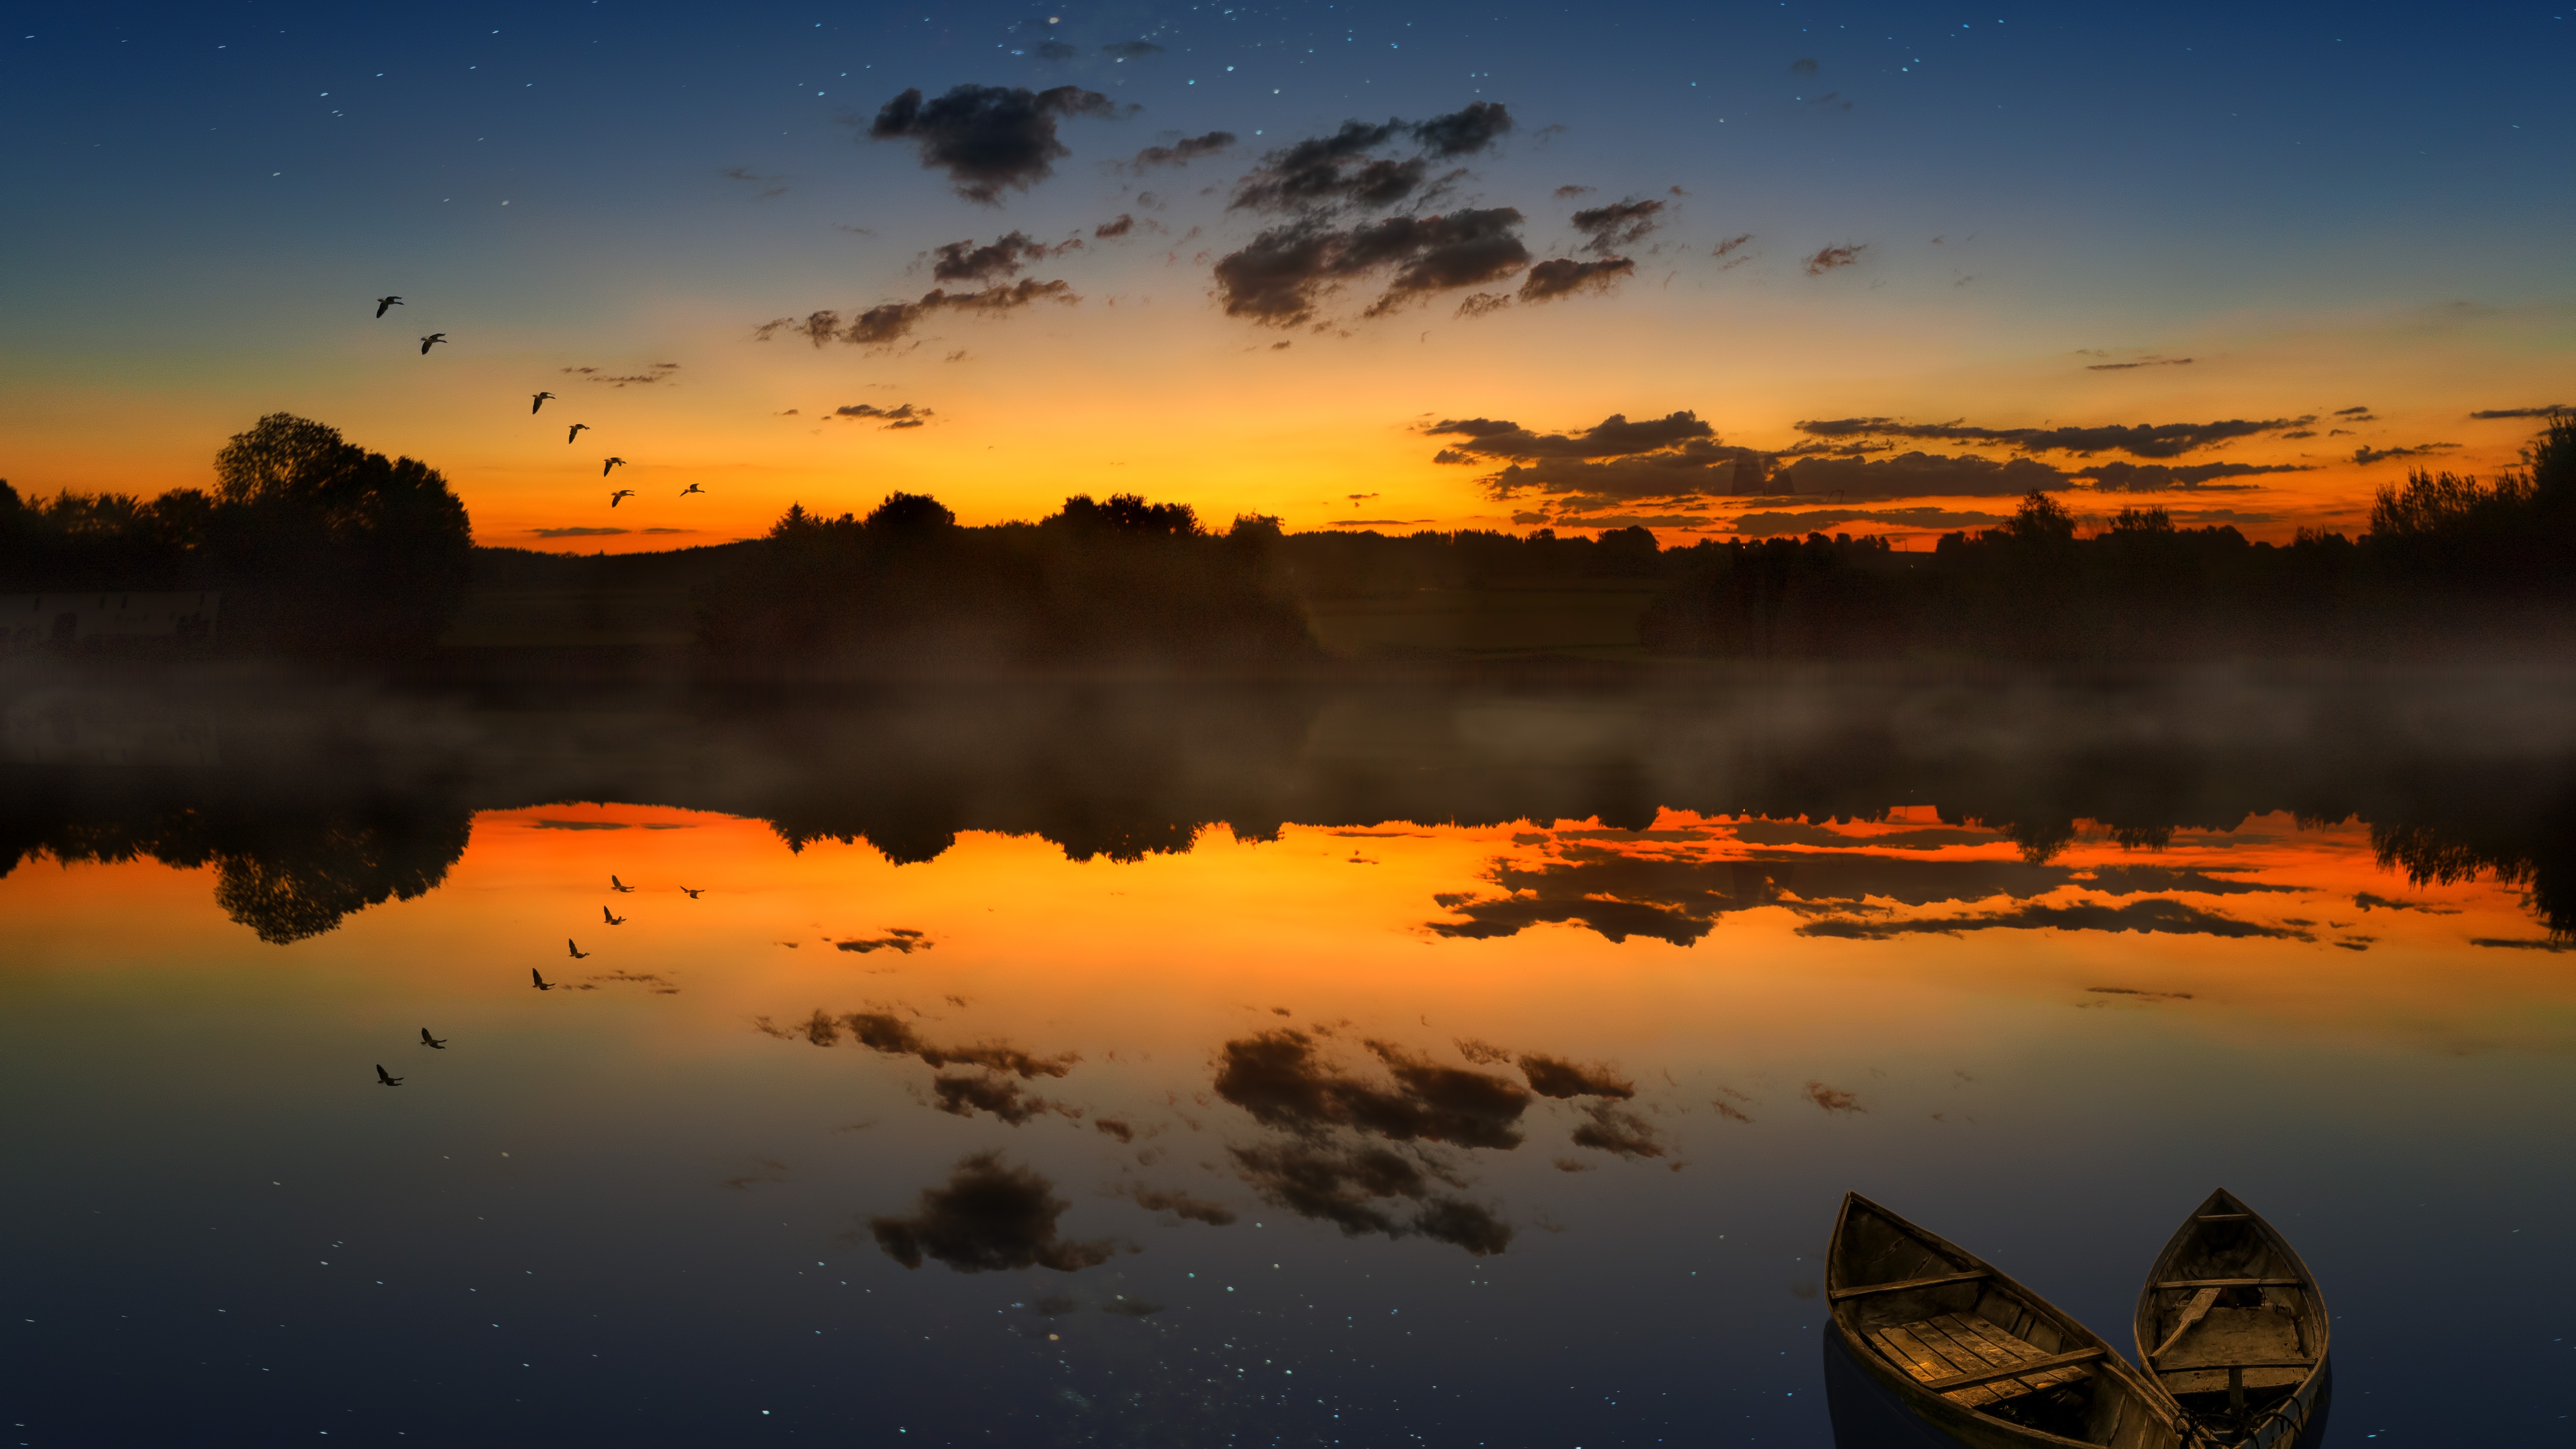
reflection, nature, water, sky, dawn, sunrise, horizon, atmosphere, sunset, morning, calm, lake, reservoir, afterglow, evening, wetland, loch, dusk, sunlight, river, landscape, bank, cloud, water resources, computer wallpaper, sun, tree